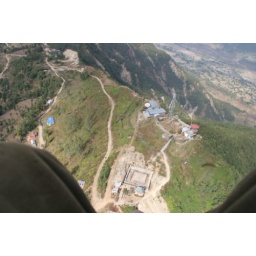
the below tower is sarangkot the view poing of pokhara and i am above flying llllll